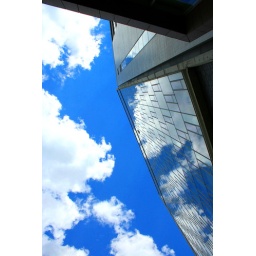
when i was walking in new york i just took a picture of a cool building